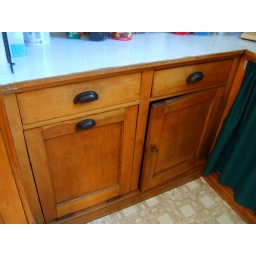
off the kitchen - there is a pantry in the back.roots bin and drawer details.